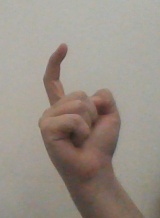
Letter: ra